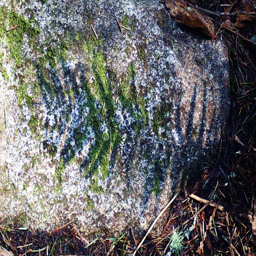
biological phylum growing in the shadow of a fern